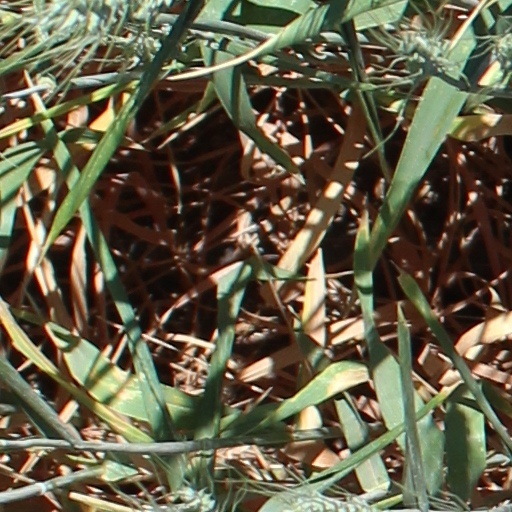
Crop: wheat